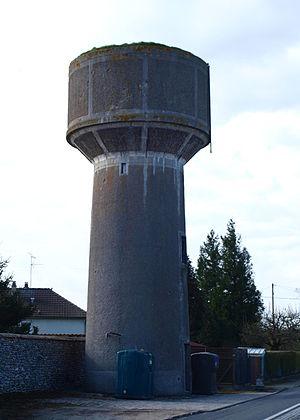
Authon-la-Plaine (Essonne, France)
Authon-la-Plaine est une commune française située à cinquante-quatre kilomètres au sud-ouest de Paris dans le département de l'Essonne en région Île-de-France.